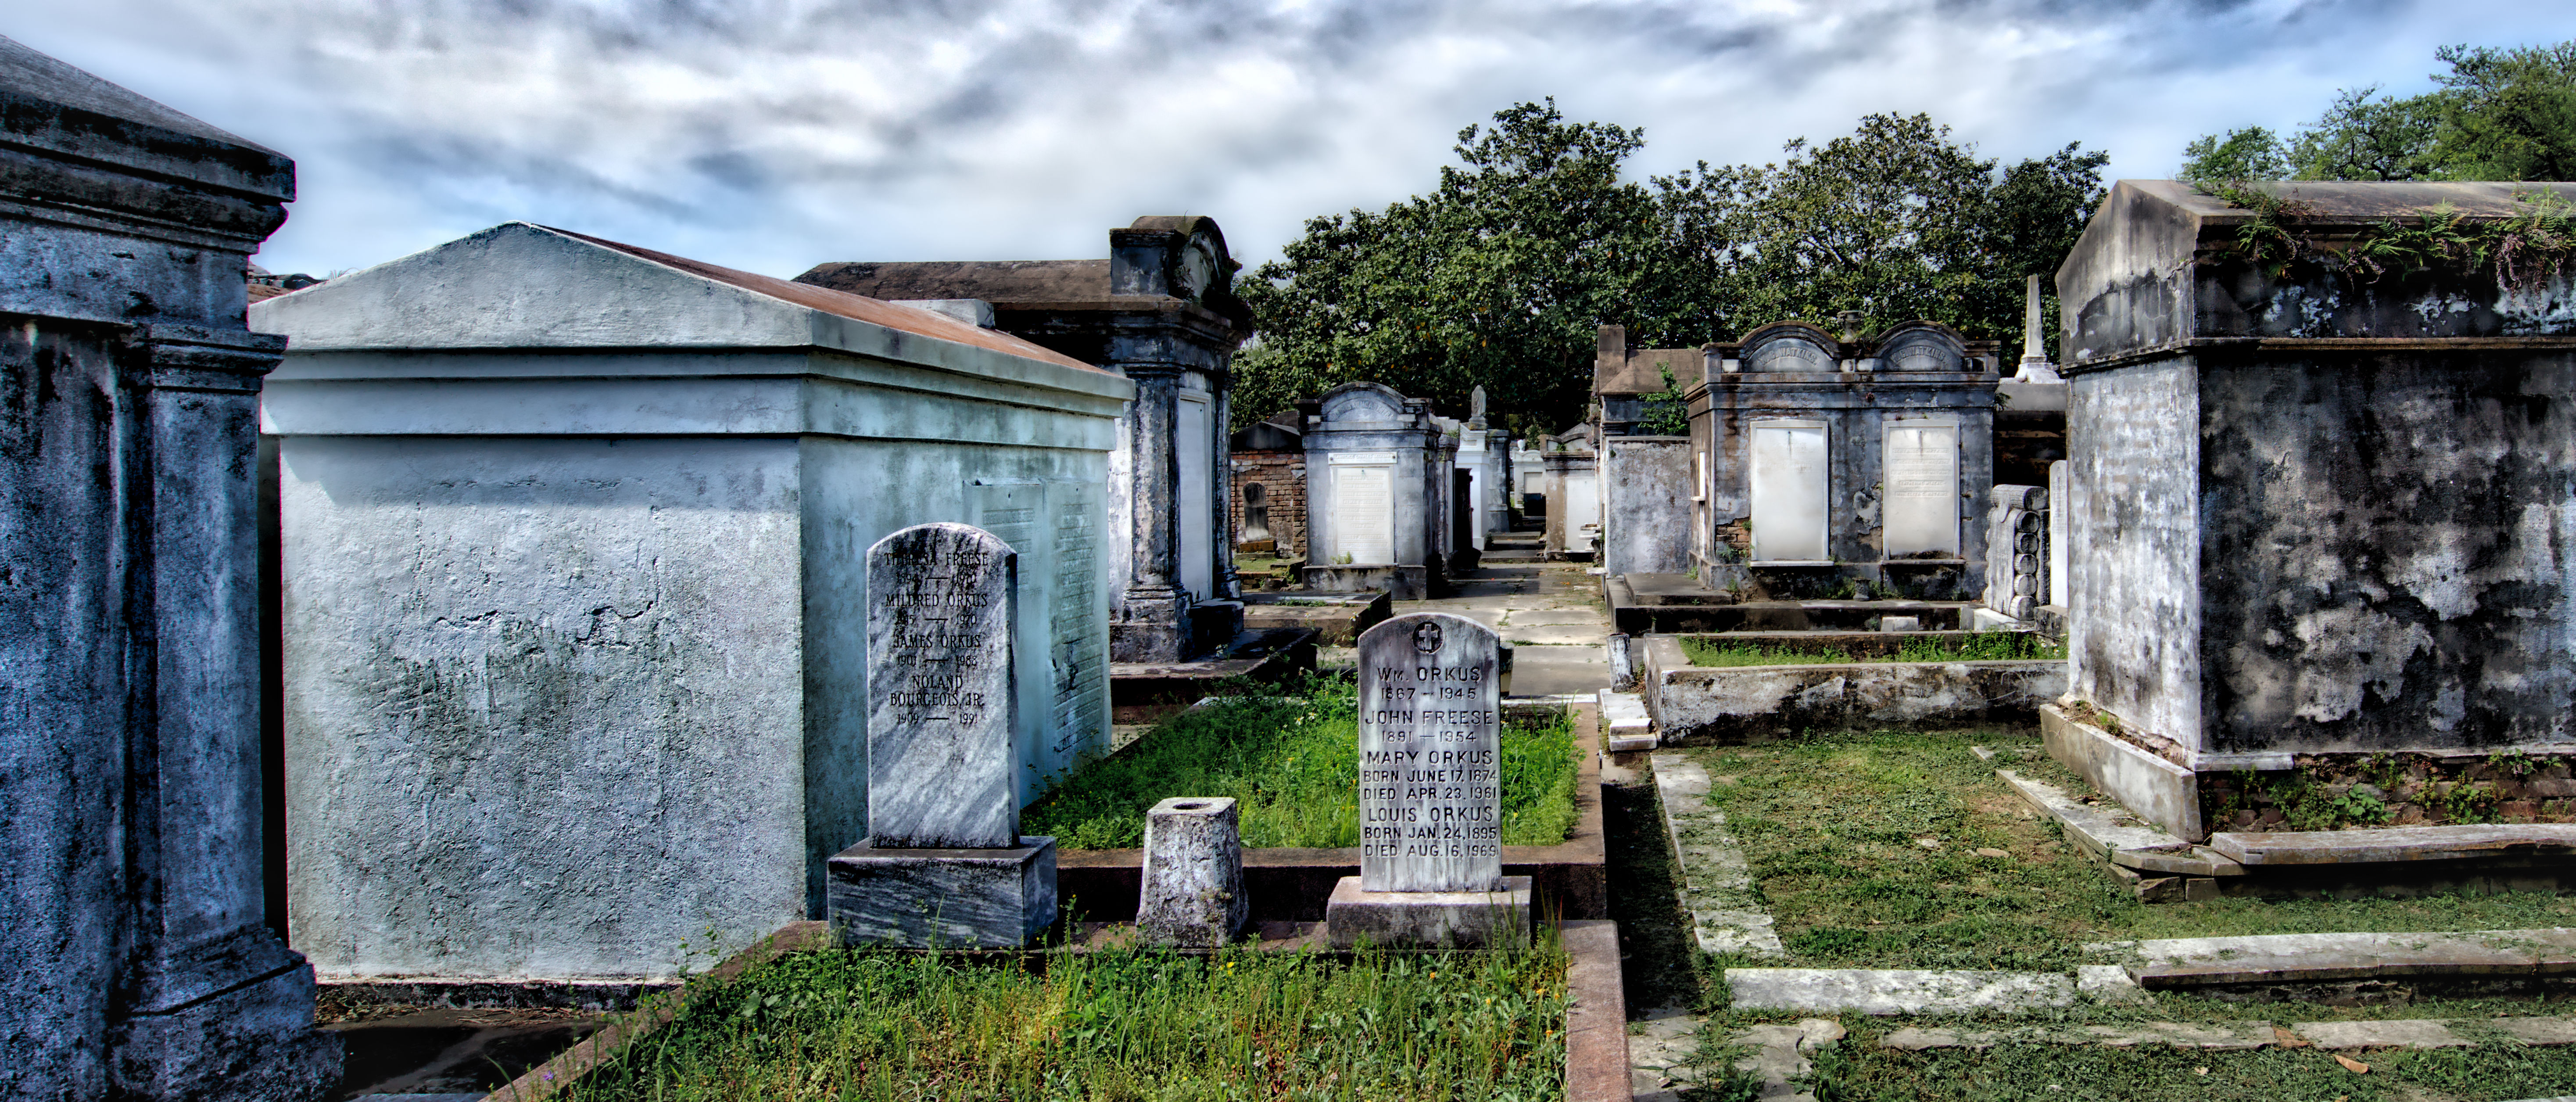
town, building, home, village, cottage, chapel, cemetery, hdr, cool image, la, ruins, new, estate, lafayette, i, orleans, nola, rural area, ancient history, human settlement